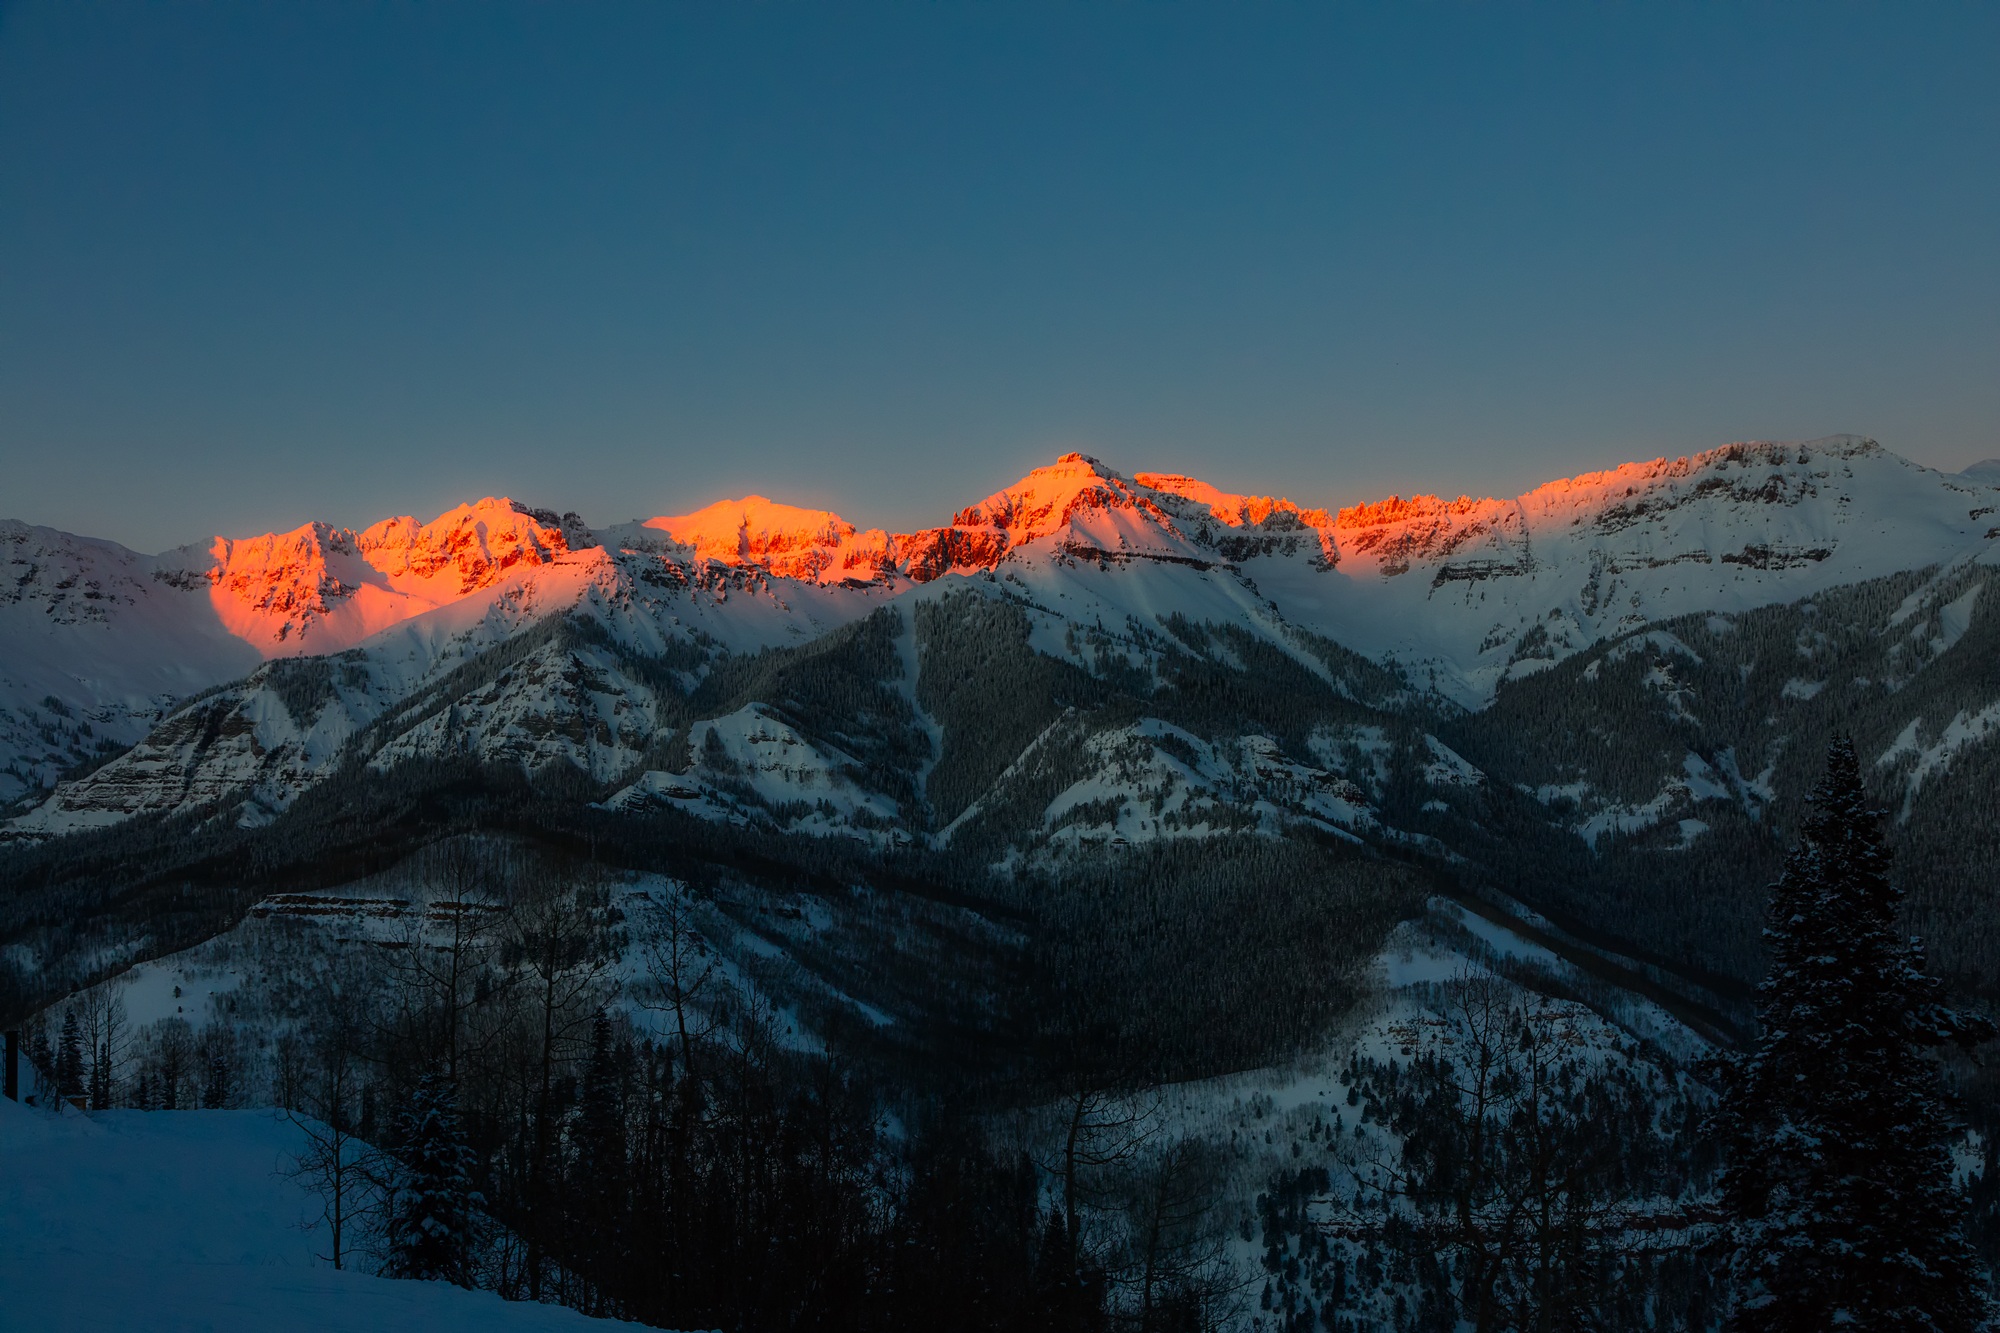
landscape, nature, forest, wilderness, mountain, snow, winter, sunrise, sunset, countryside, dawn, mountain range, country, dusk, scenic, weather, ridge, summit, trees, outdoors, woods, outside, colorado, mountains, alps, beautiful, rocky mountains, landform, geographical feature, mountainous landforms, geological phenomenon